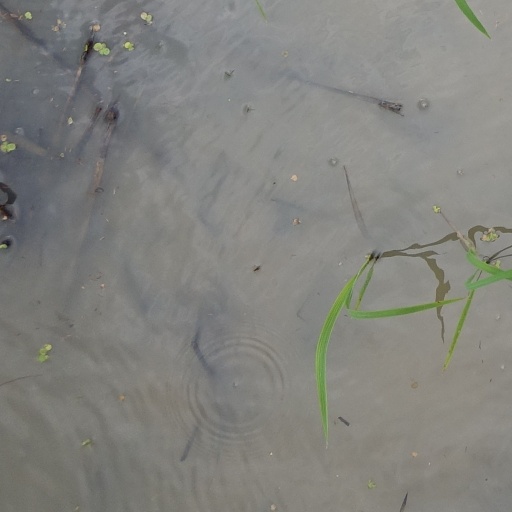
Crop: rice